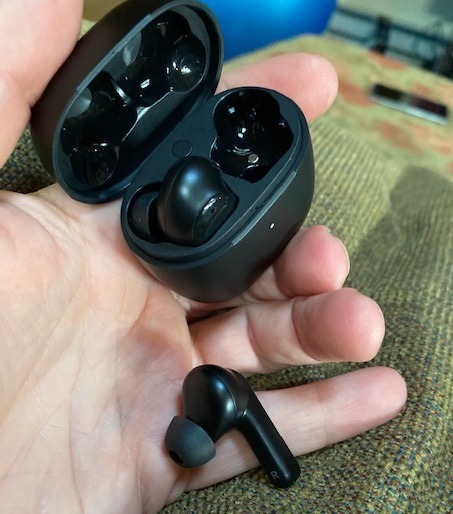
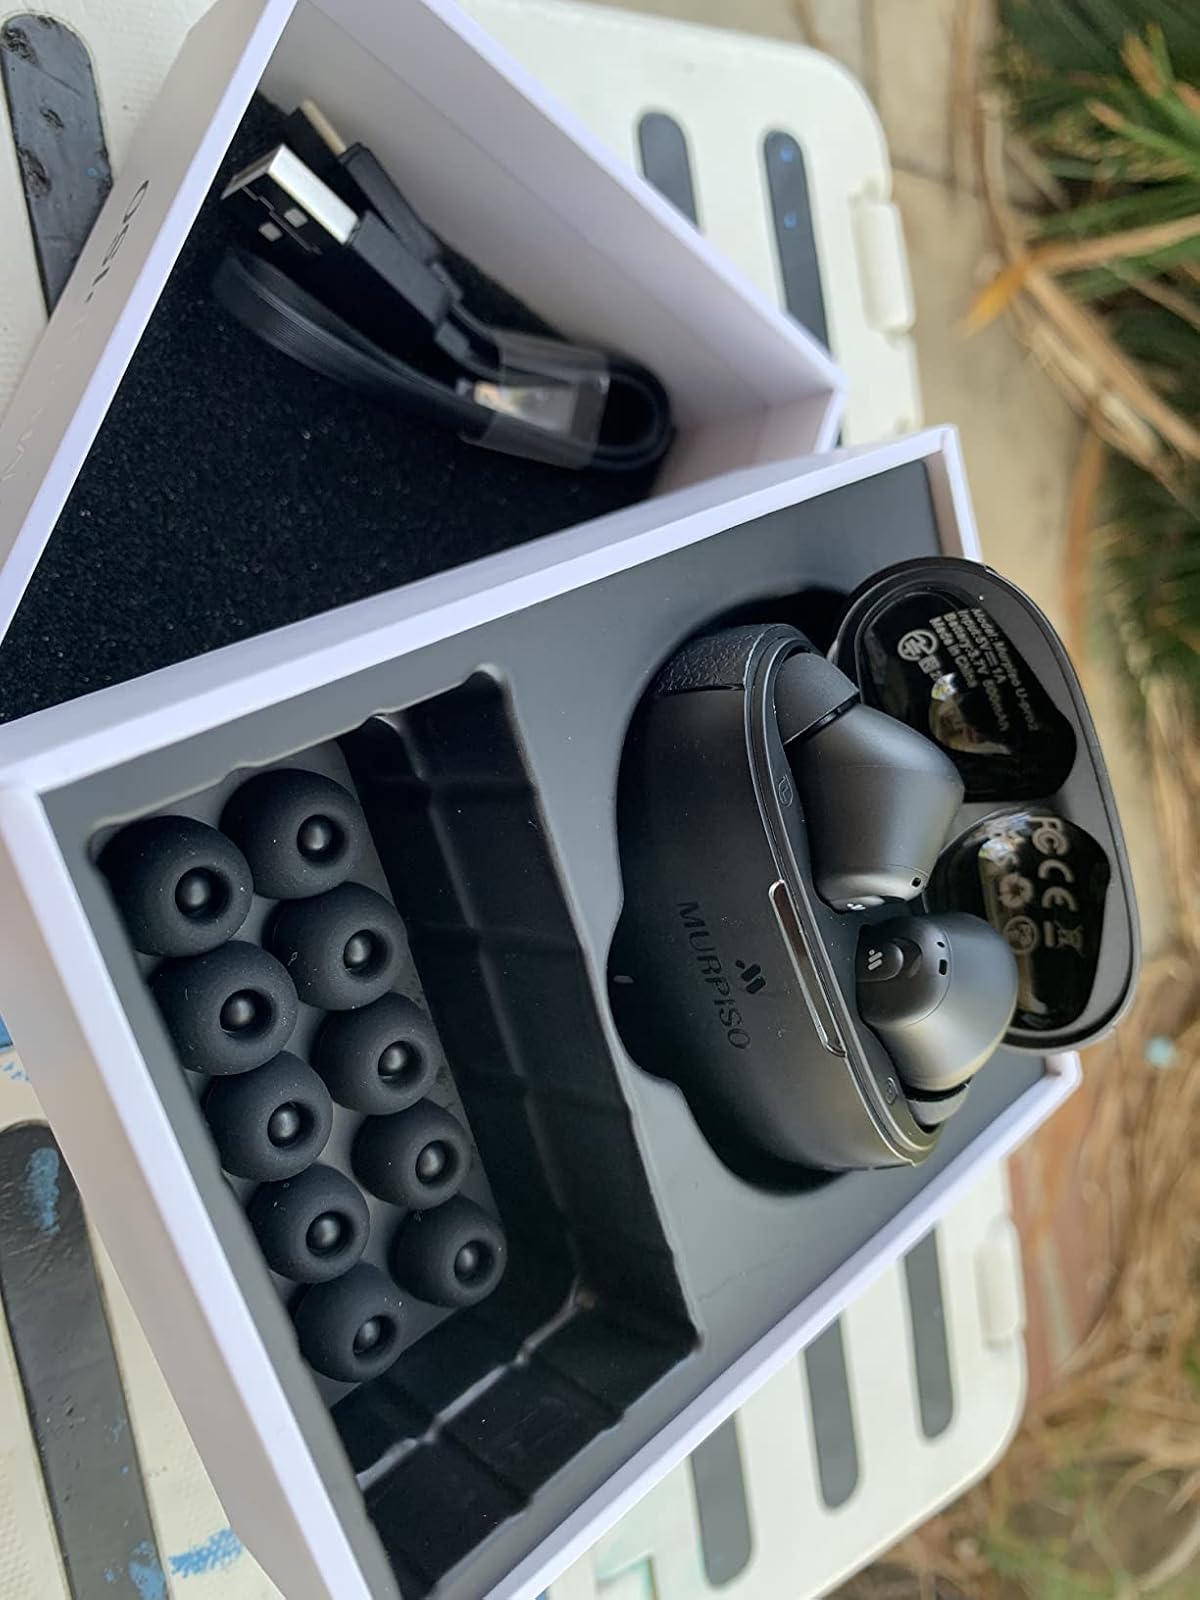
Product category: earbuds
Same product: no